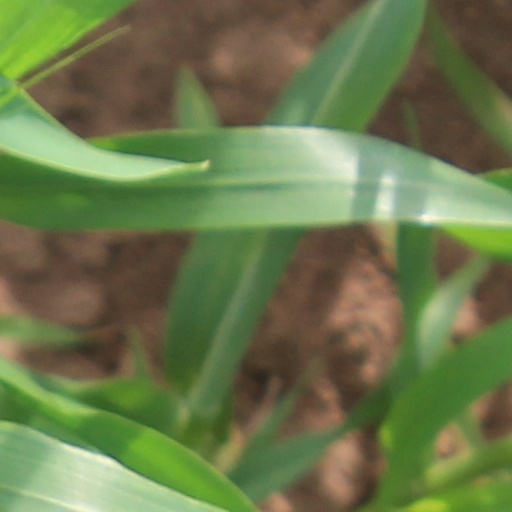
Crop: wheat